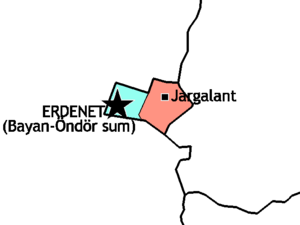
L'aïmag d'Orkhon, est une des 21 provinces de Mongolie. Elle est située au nord du pays. Sa capitale est Erdenet.
Un sum ou soum est une division administrative de deuxième niveau en Mongolie, après l'aïmag. Ce type de subdivision semble avoir été formalisé sous le régime des ligues et bannières de la Dynastie Qing, des Mandchous qui contrôlaient la Chine incluant la Mongolie et Touva. En Mongolie-Intérieure, on utilise les translittérations Soum ou sumu.